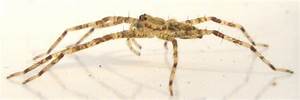
Label: spider